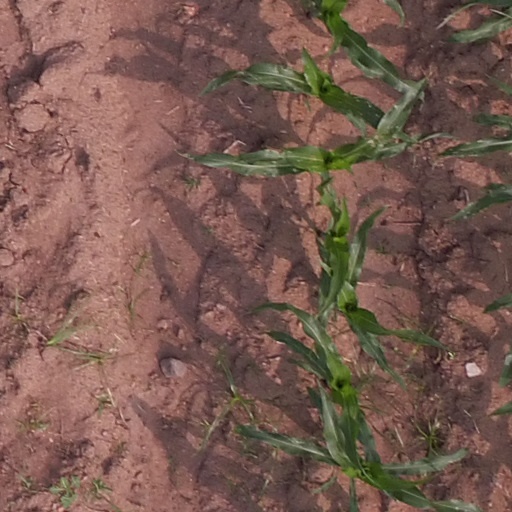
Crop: maize; corn